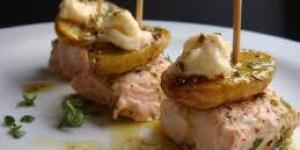
salmon al vapor con all i oli